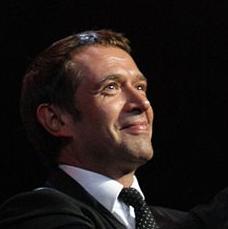
Age: 45